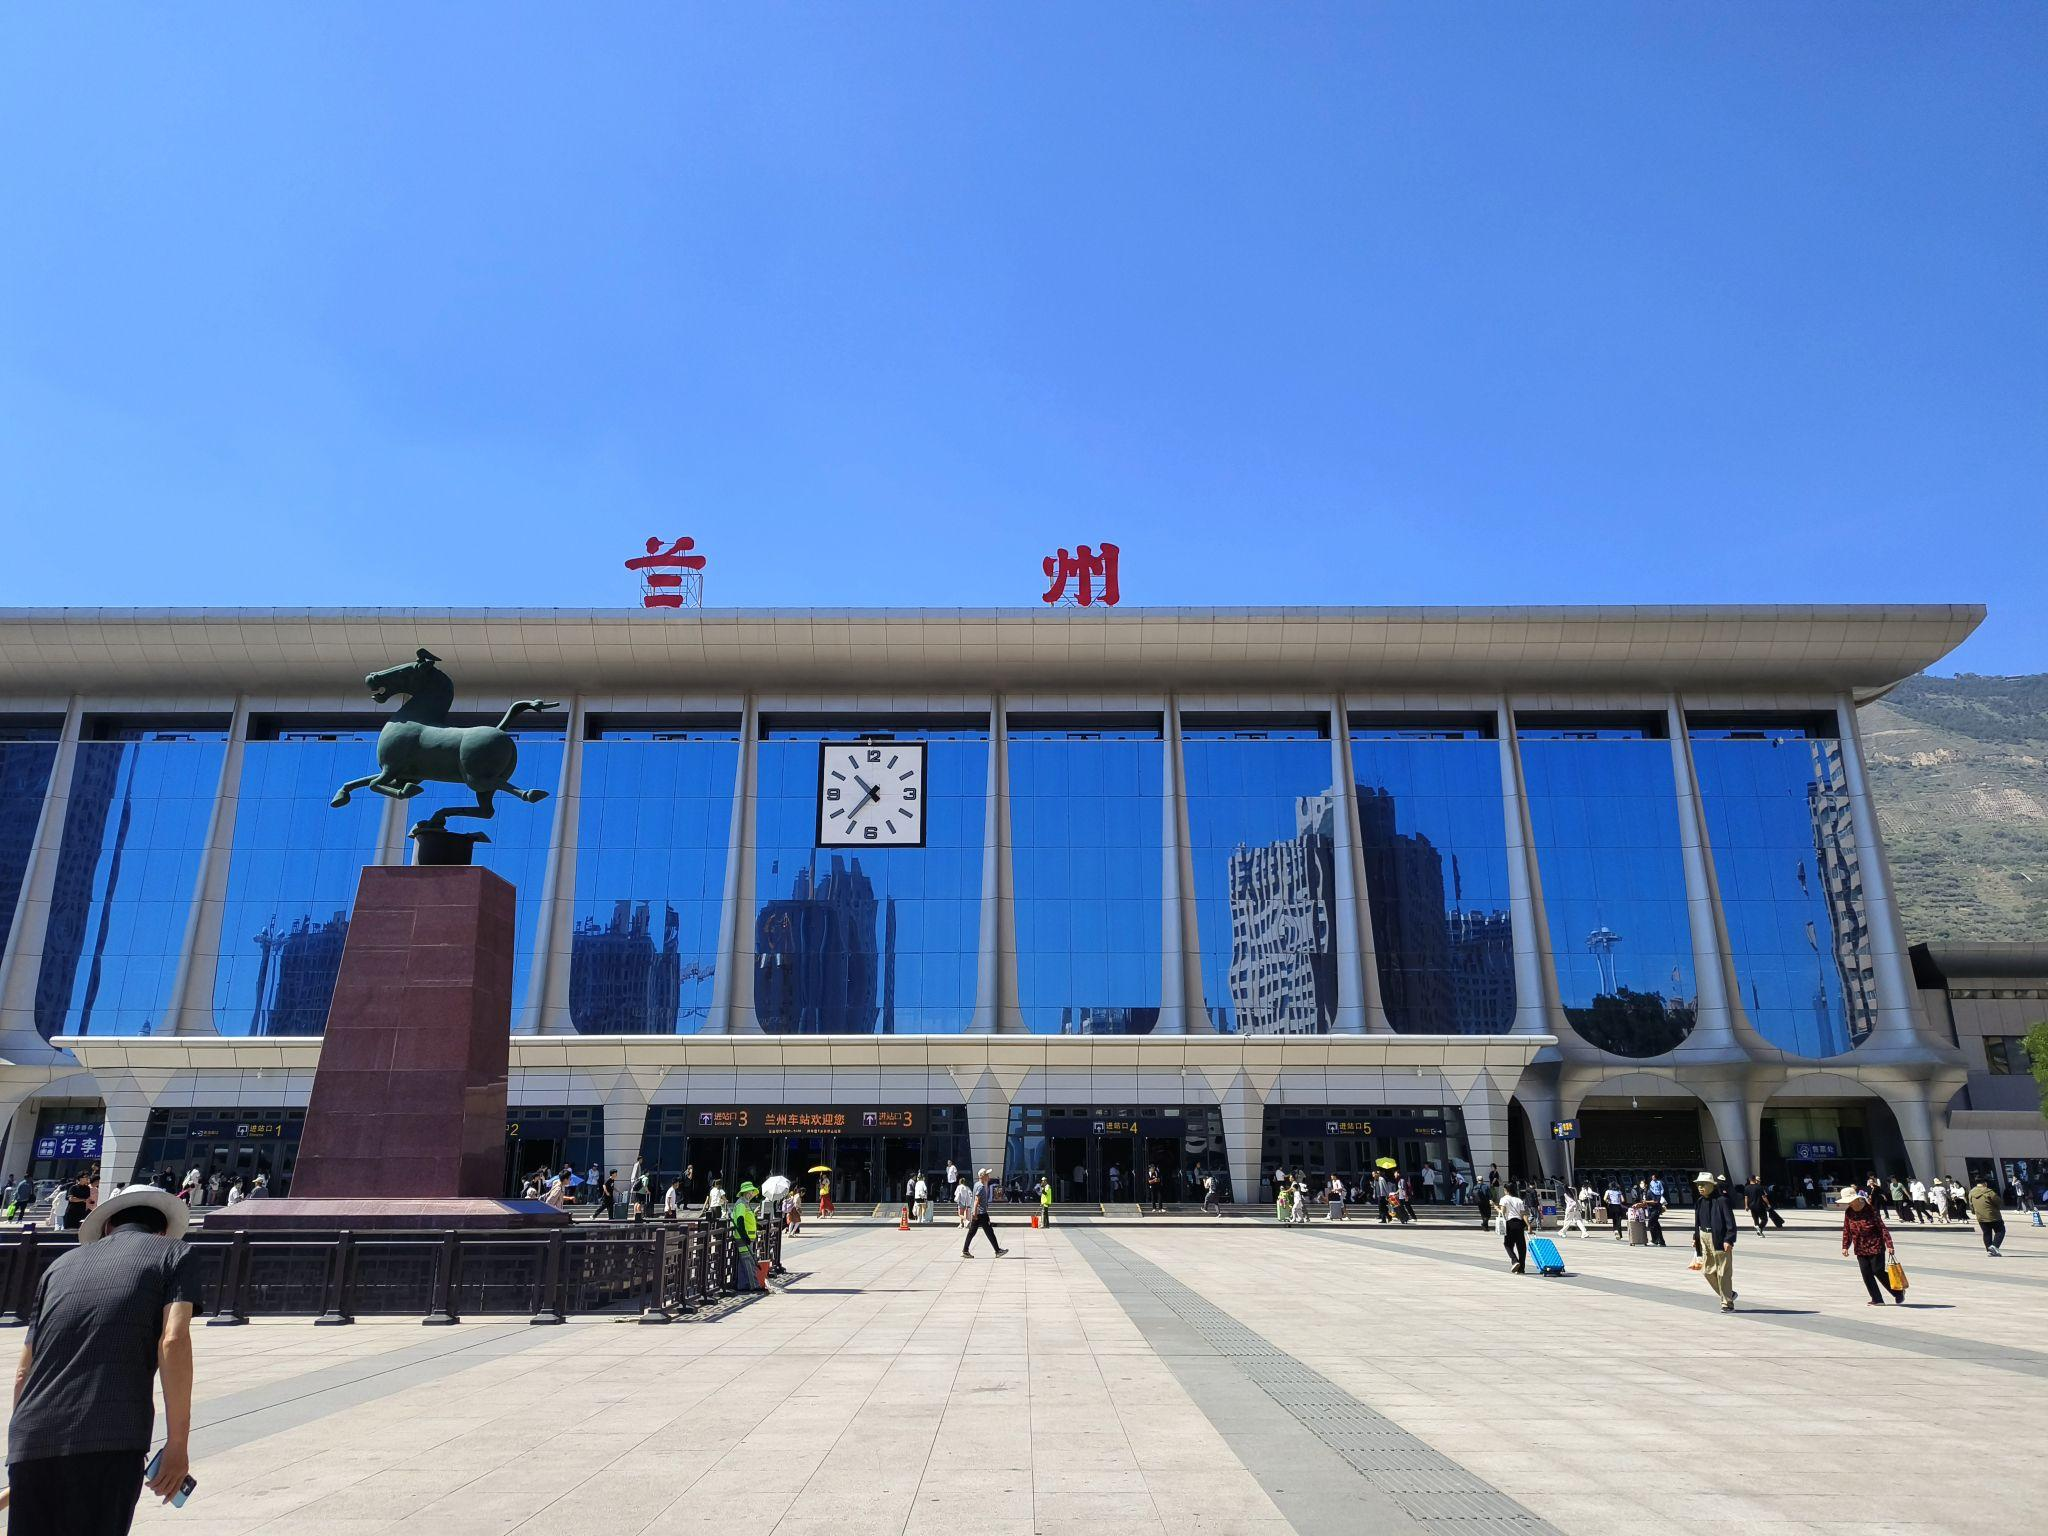
地标名称：兰州站
所在城市：兰州市·城关区